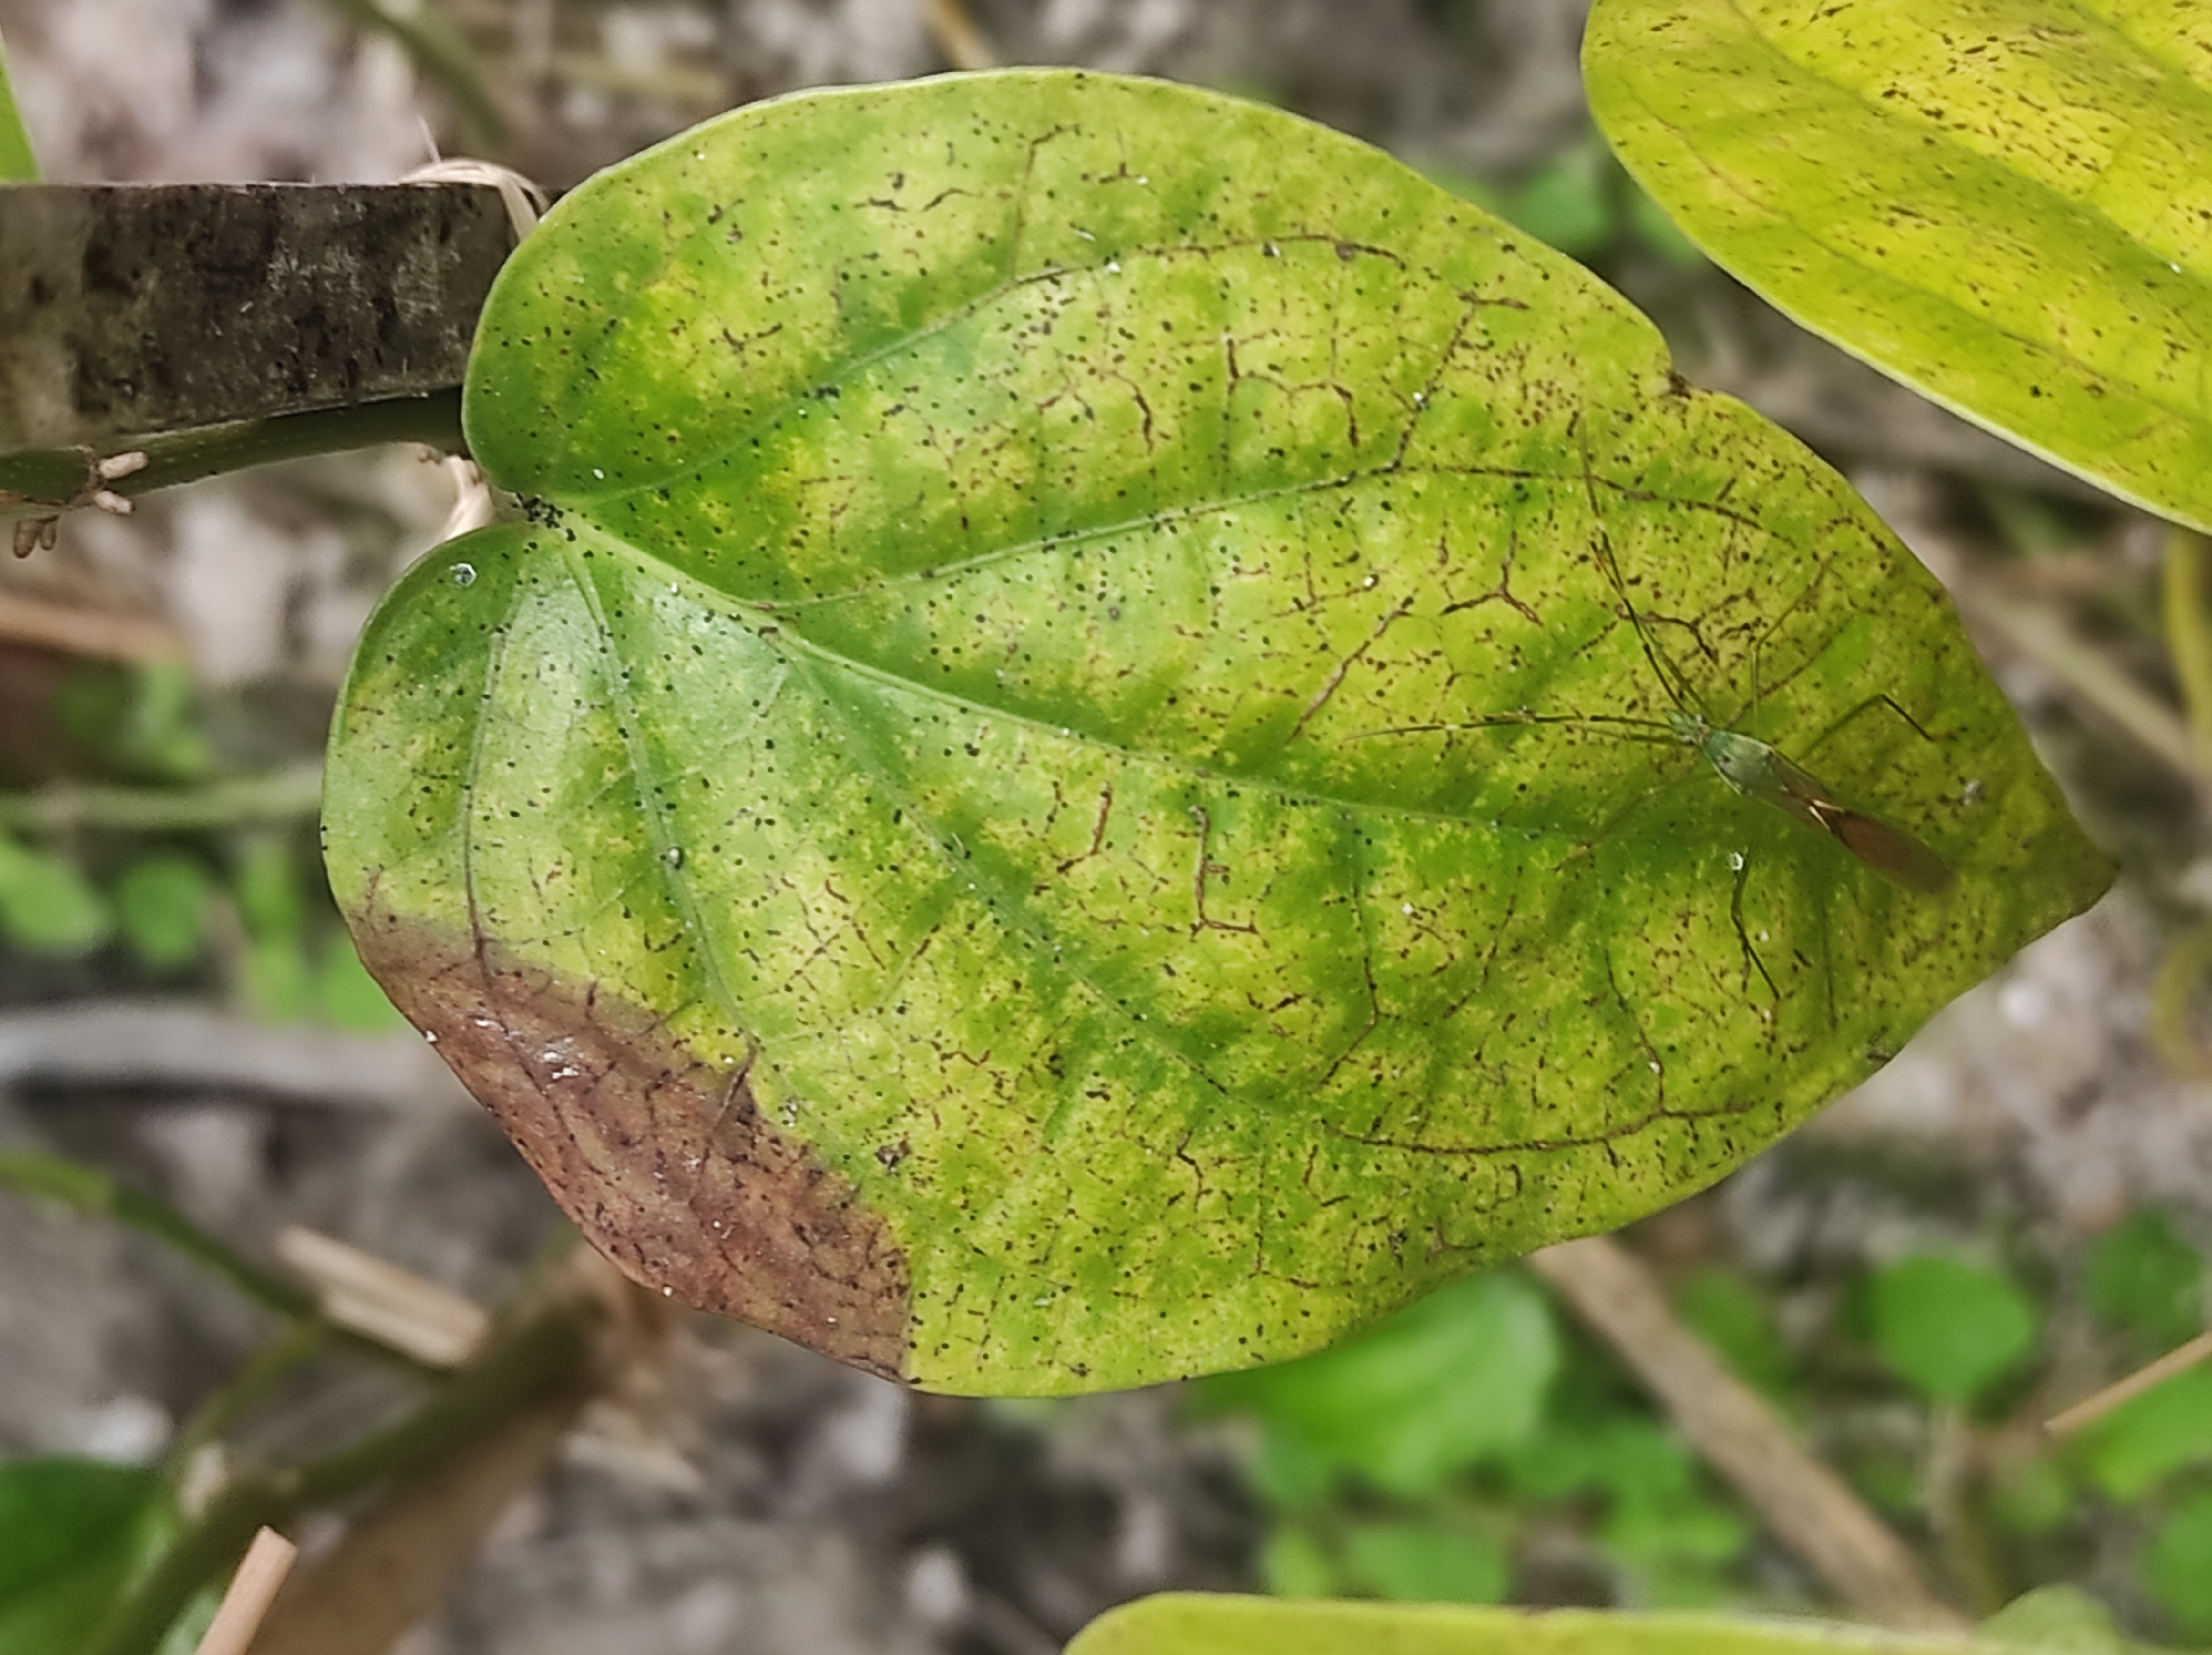
Label: Fungal_Brown_Spot_Disease